Baltische Landeswehr

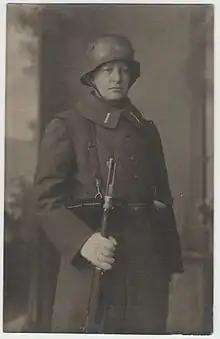
A member of the Baltic Landeswehr

After the November 11, 1918, armistice the Inter-Allied Commission of Control insisted that the German troops remain in the Baltic countries to prevent the region from being re-occupied by the Red Army. As the Soviet westward offensive approached, the Provisional Government of Latvia approached August Winnig, the German attorney in the Baltics, and signed an agreement with him authorising the organisation of land defense forces on 7 December 1918. The parties signed another agreement on 29 December which secured all foreign soldiers, who participated in the battles for the freedom of Latvia, full citizenship of Latvia. The arms, horse harness and uniforms were to be supplied by the state of Germany. The food supplies were to be taken care of by the Provisional Government of Latvia.